History of the Philippines (1986–present)

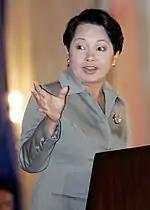

Vice President Gloria Macapagal Arroyo (the daughter of the late President Diosdado Macapagal) was sworn in as Estrada's successor on the day of his departure. Estrada and his allies later challenged the legitimacy of Arroyo's government, arguing that the transfer of power to Arroyo was unconstitutional because he did not resign from office, but the Supreme Court twice upheld Arroyo's legitimacy. After Estrada was arrested on plunder charges in April 2001, thousands of his supporters staged an "EDSA III" to demand his reinstatement through rallies, but by the early morning of May 1, the protesters marched to Malacañang Palace and attempted to storm the premises. The attempt failed when authorities arrived to quell the uprising outside Malacañang's gates. Arroyo's accession to power was further legitimated by the mid-term congressional and local elections held in May 2001, when her coalition won an overwhelming victory.